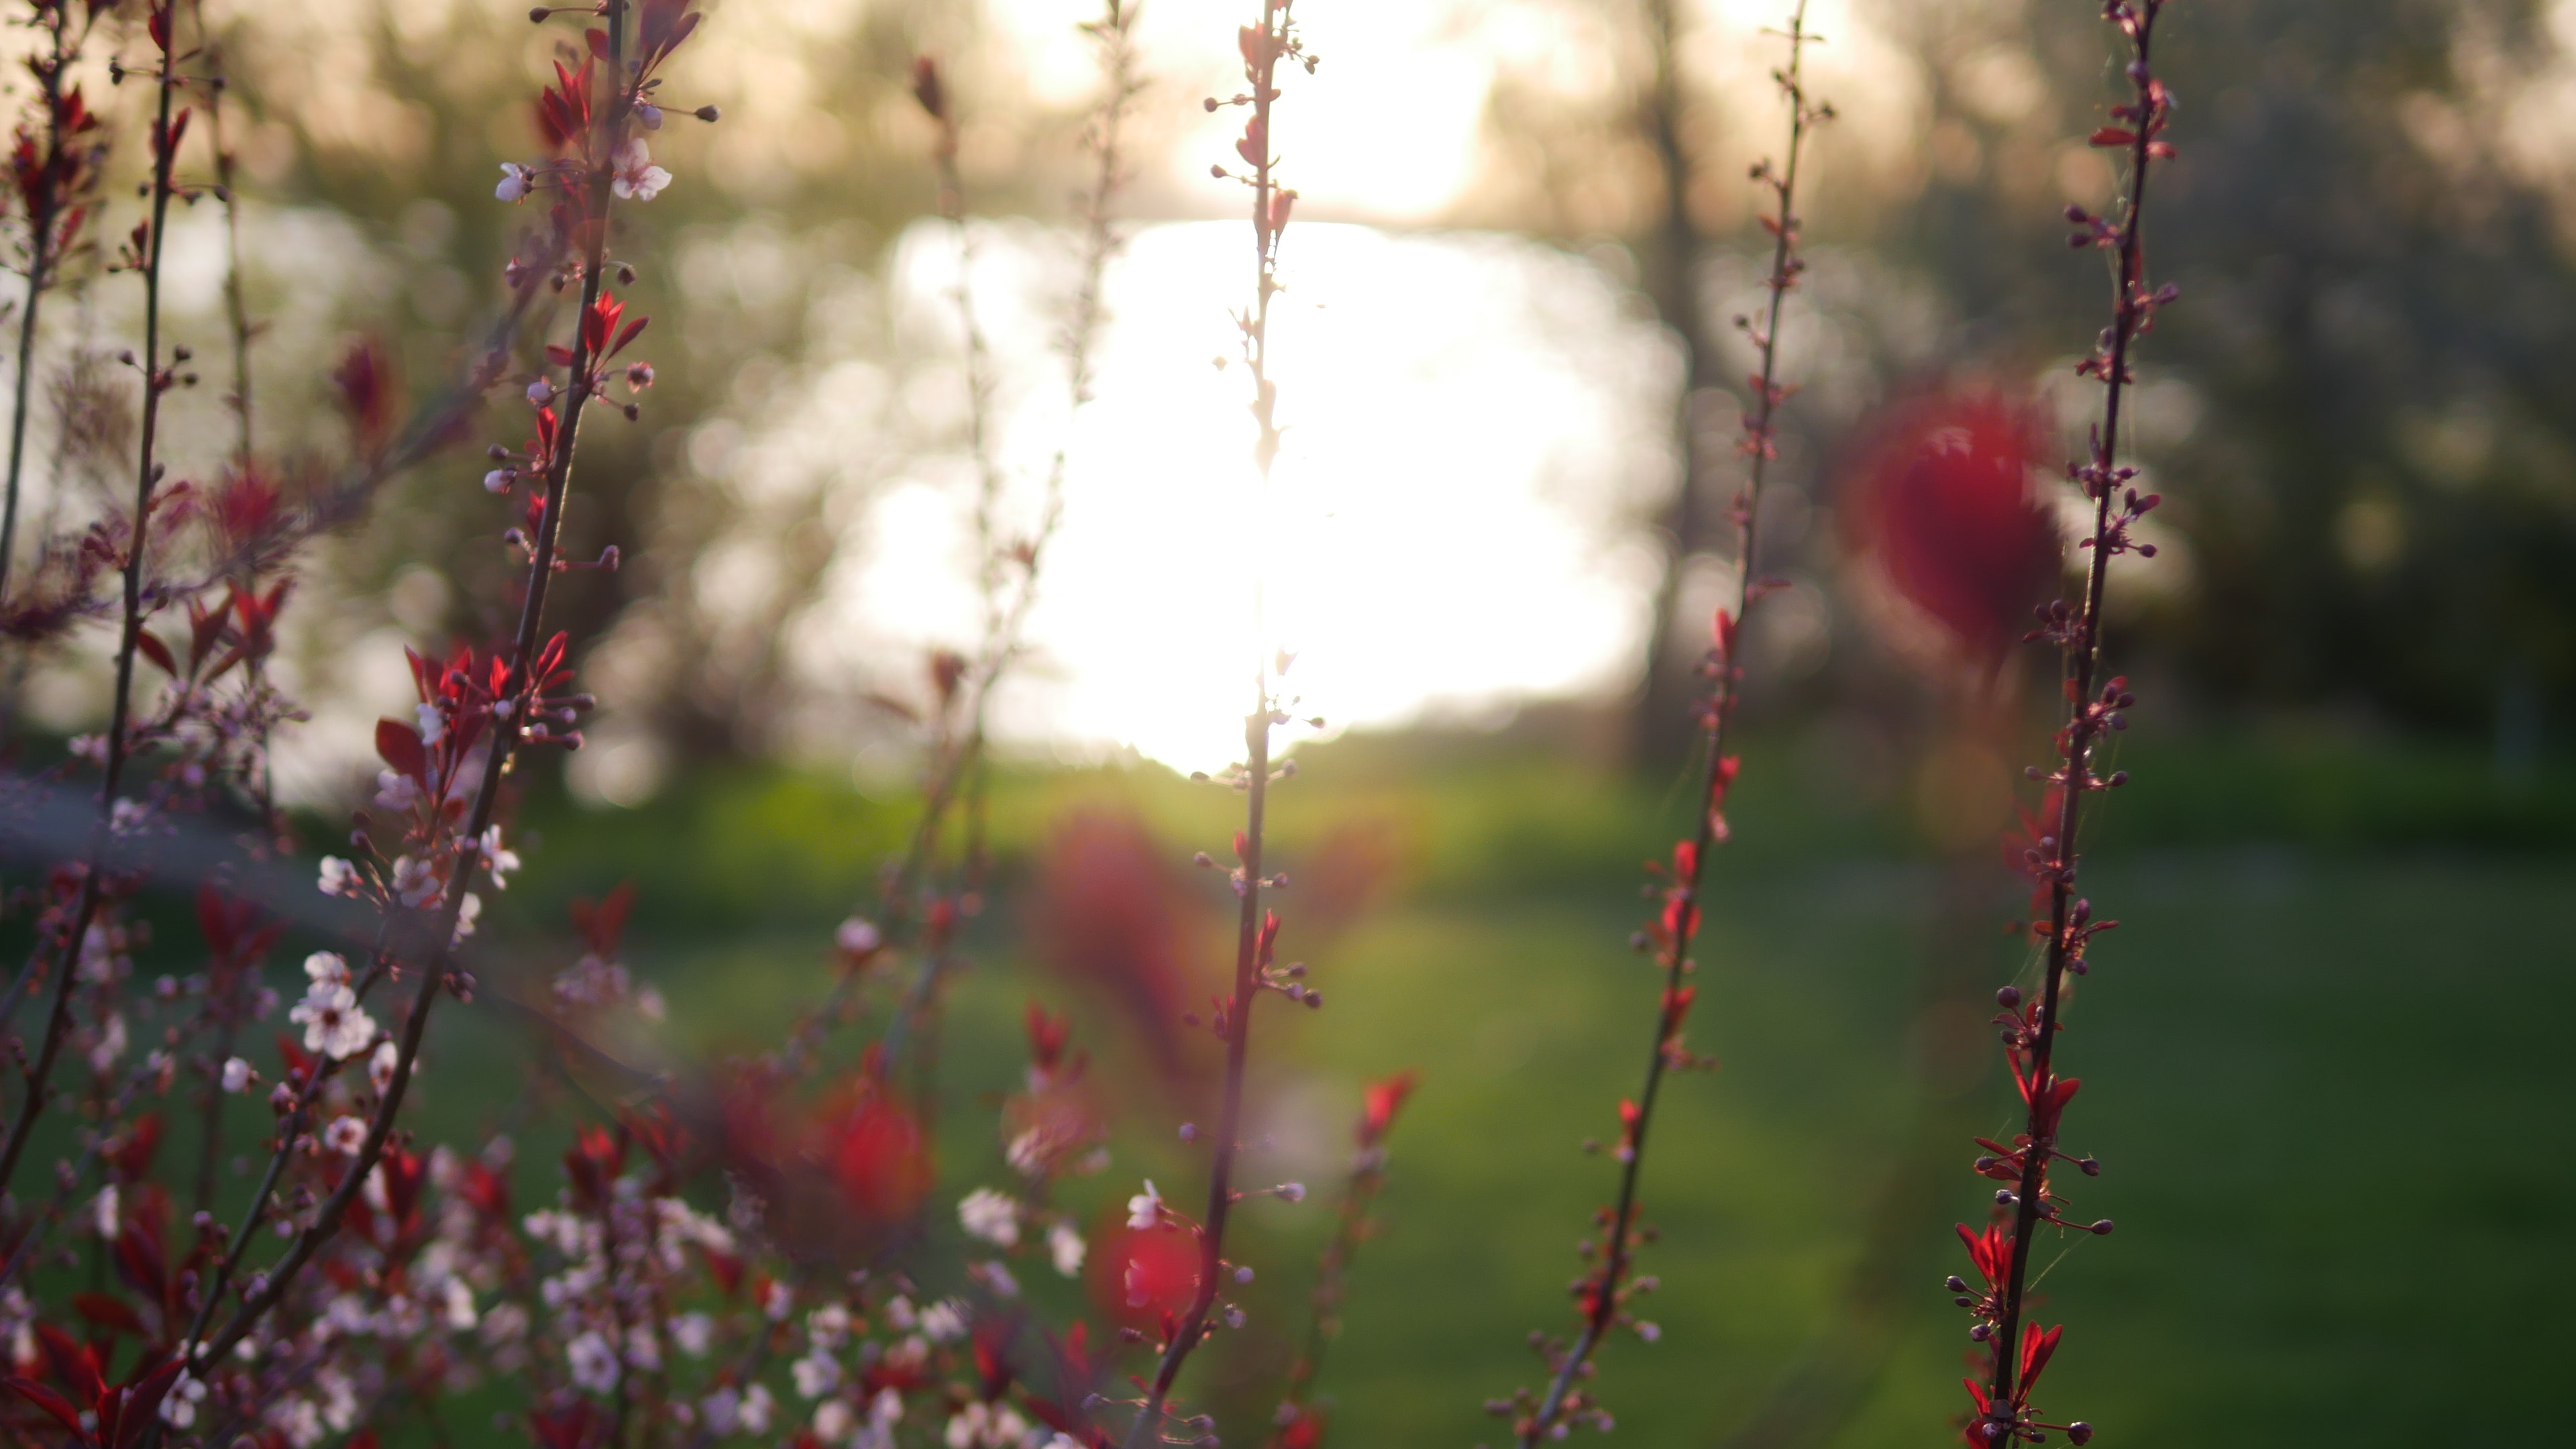
red, branch, flower, spring, plant, tree, leaf, twig, sunlight, wildflower, grass, plant stem, coquelicot, autumn, rose hip, blossom, forest